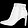
Label: Ankle boot